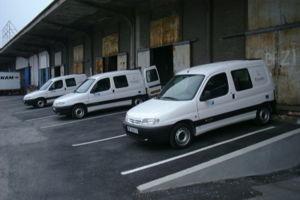
La Rochelle est une ville du Sud-Ouest de la France, capitale historique de l'Aunis et préfecture du département de la Charente-Maritime, en région Nouvelle-Aquitaine.